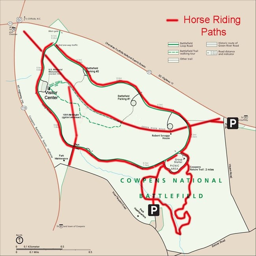
this is a map of the park showing where horses are allowed .